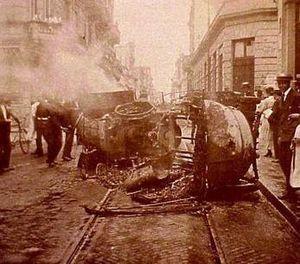
La Ligue patriotique argentine était un mouvement politique d’extrême droite argentin.
La Semaine tragique est le nom donné en Argentine à la répression et aux massacres qui furent commis à Buenos Aires sur des ouvriers grévistes dans la semaine du 7 au 14 janvier 1919, sous le gouvernement radical d’Hipólito Yrigoyen, et lors desquels furent assassinées plusieurs centaines de personnes. Cet événement donna lieu par ailleurs à l’unique pogrom jamais enregistré en Amérique. Certains historiens soutiennent que ce ne fut là que le premier d’une série d’actes de terrorisme d'État perpétrés par le gouvernement radical d’Yrigoyen, série dans laquelle viendront s’inscrire également les exécutions de milliers de grévistes lors de la Patagonie rebelle de 1921, survenue également sous le mandat présidentiel du même Yrigoyen.